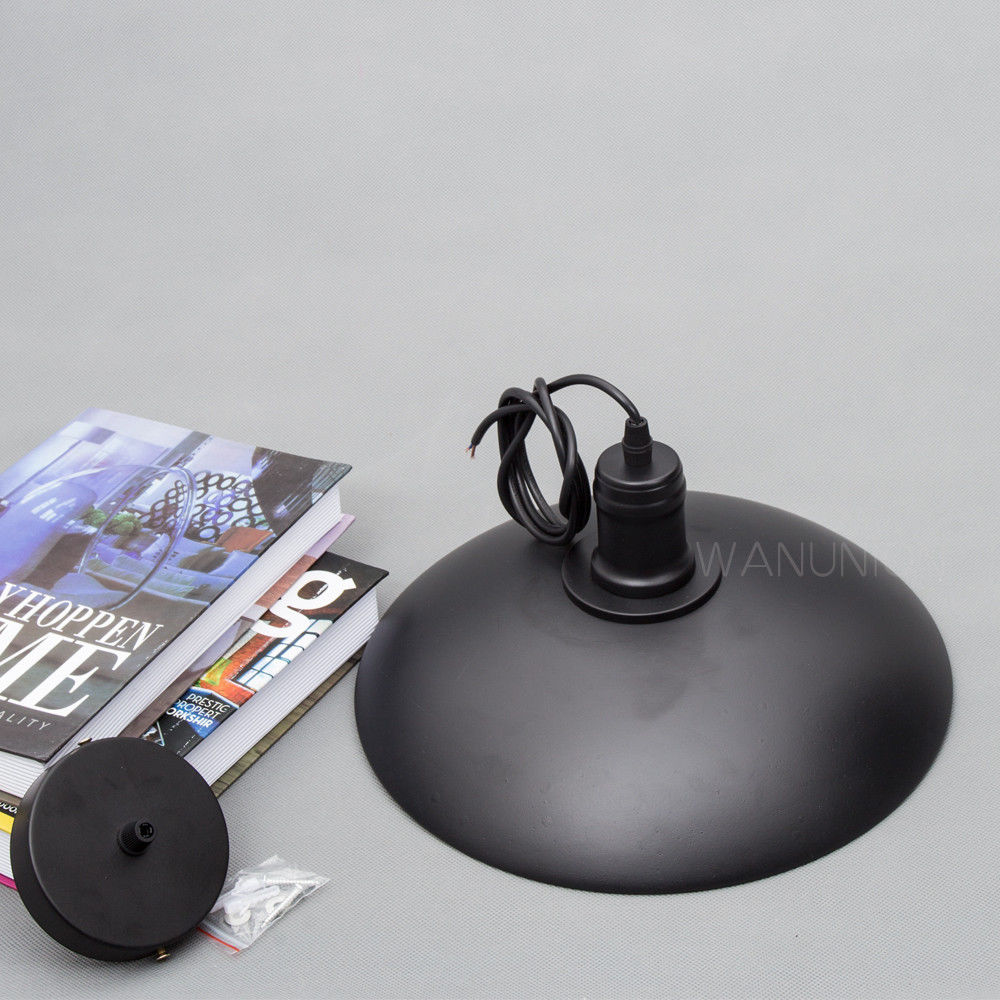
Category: lamp